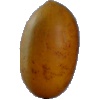
Label: Cucumber Ripe 2